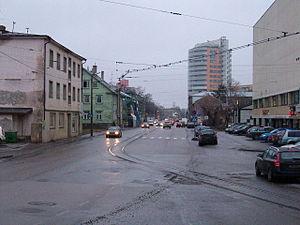
Cet article donne une Liste de grands bâtiments en Estonie.
Kitseküla est un quartier du district de Kesklinn à Tallinn en Estonie.